Horse's head of Waldgirmes

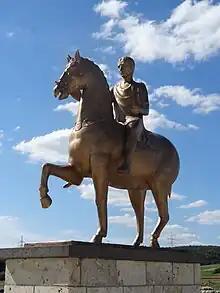
Replica of the complete imagined statue in the Waldgirmes Forum

Some estimates date the sculpture to 1 A.D. Others put the date range to a period between 4 BC and 16 AD. The discovery has suggested a more peaceful history of Romans in Germany than previously considered. The existence of the statue has led to theories that Romans lived a more settled life in ancient Germany than researchers previously thought.